14th Dalai Lama

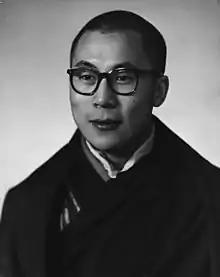
The 14th Dalai Lama in 1956

Historically the Dalai Lamas or their regents held political and religious leadership over Tibet from Lhasa with varying degrees of influence depending on the regions of Tibet and periods of history. This began with the 5th Dalai Lama's rule in 1642 and lasted until the 1950s (except for 1705–1750), during which period the Dalai Lamas headed the Tibetan government or Ganden Phodrang. Until 1912 however, when the 13th Dalai Lama declared the complete independence of Tibet, their rule was generally subject to patronage and protection of firstly Mongol kings (1642–1720) and then the Manchu-led Qing dynasty (1720–1912).